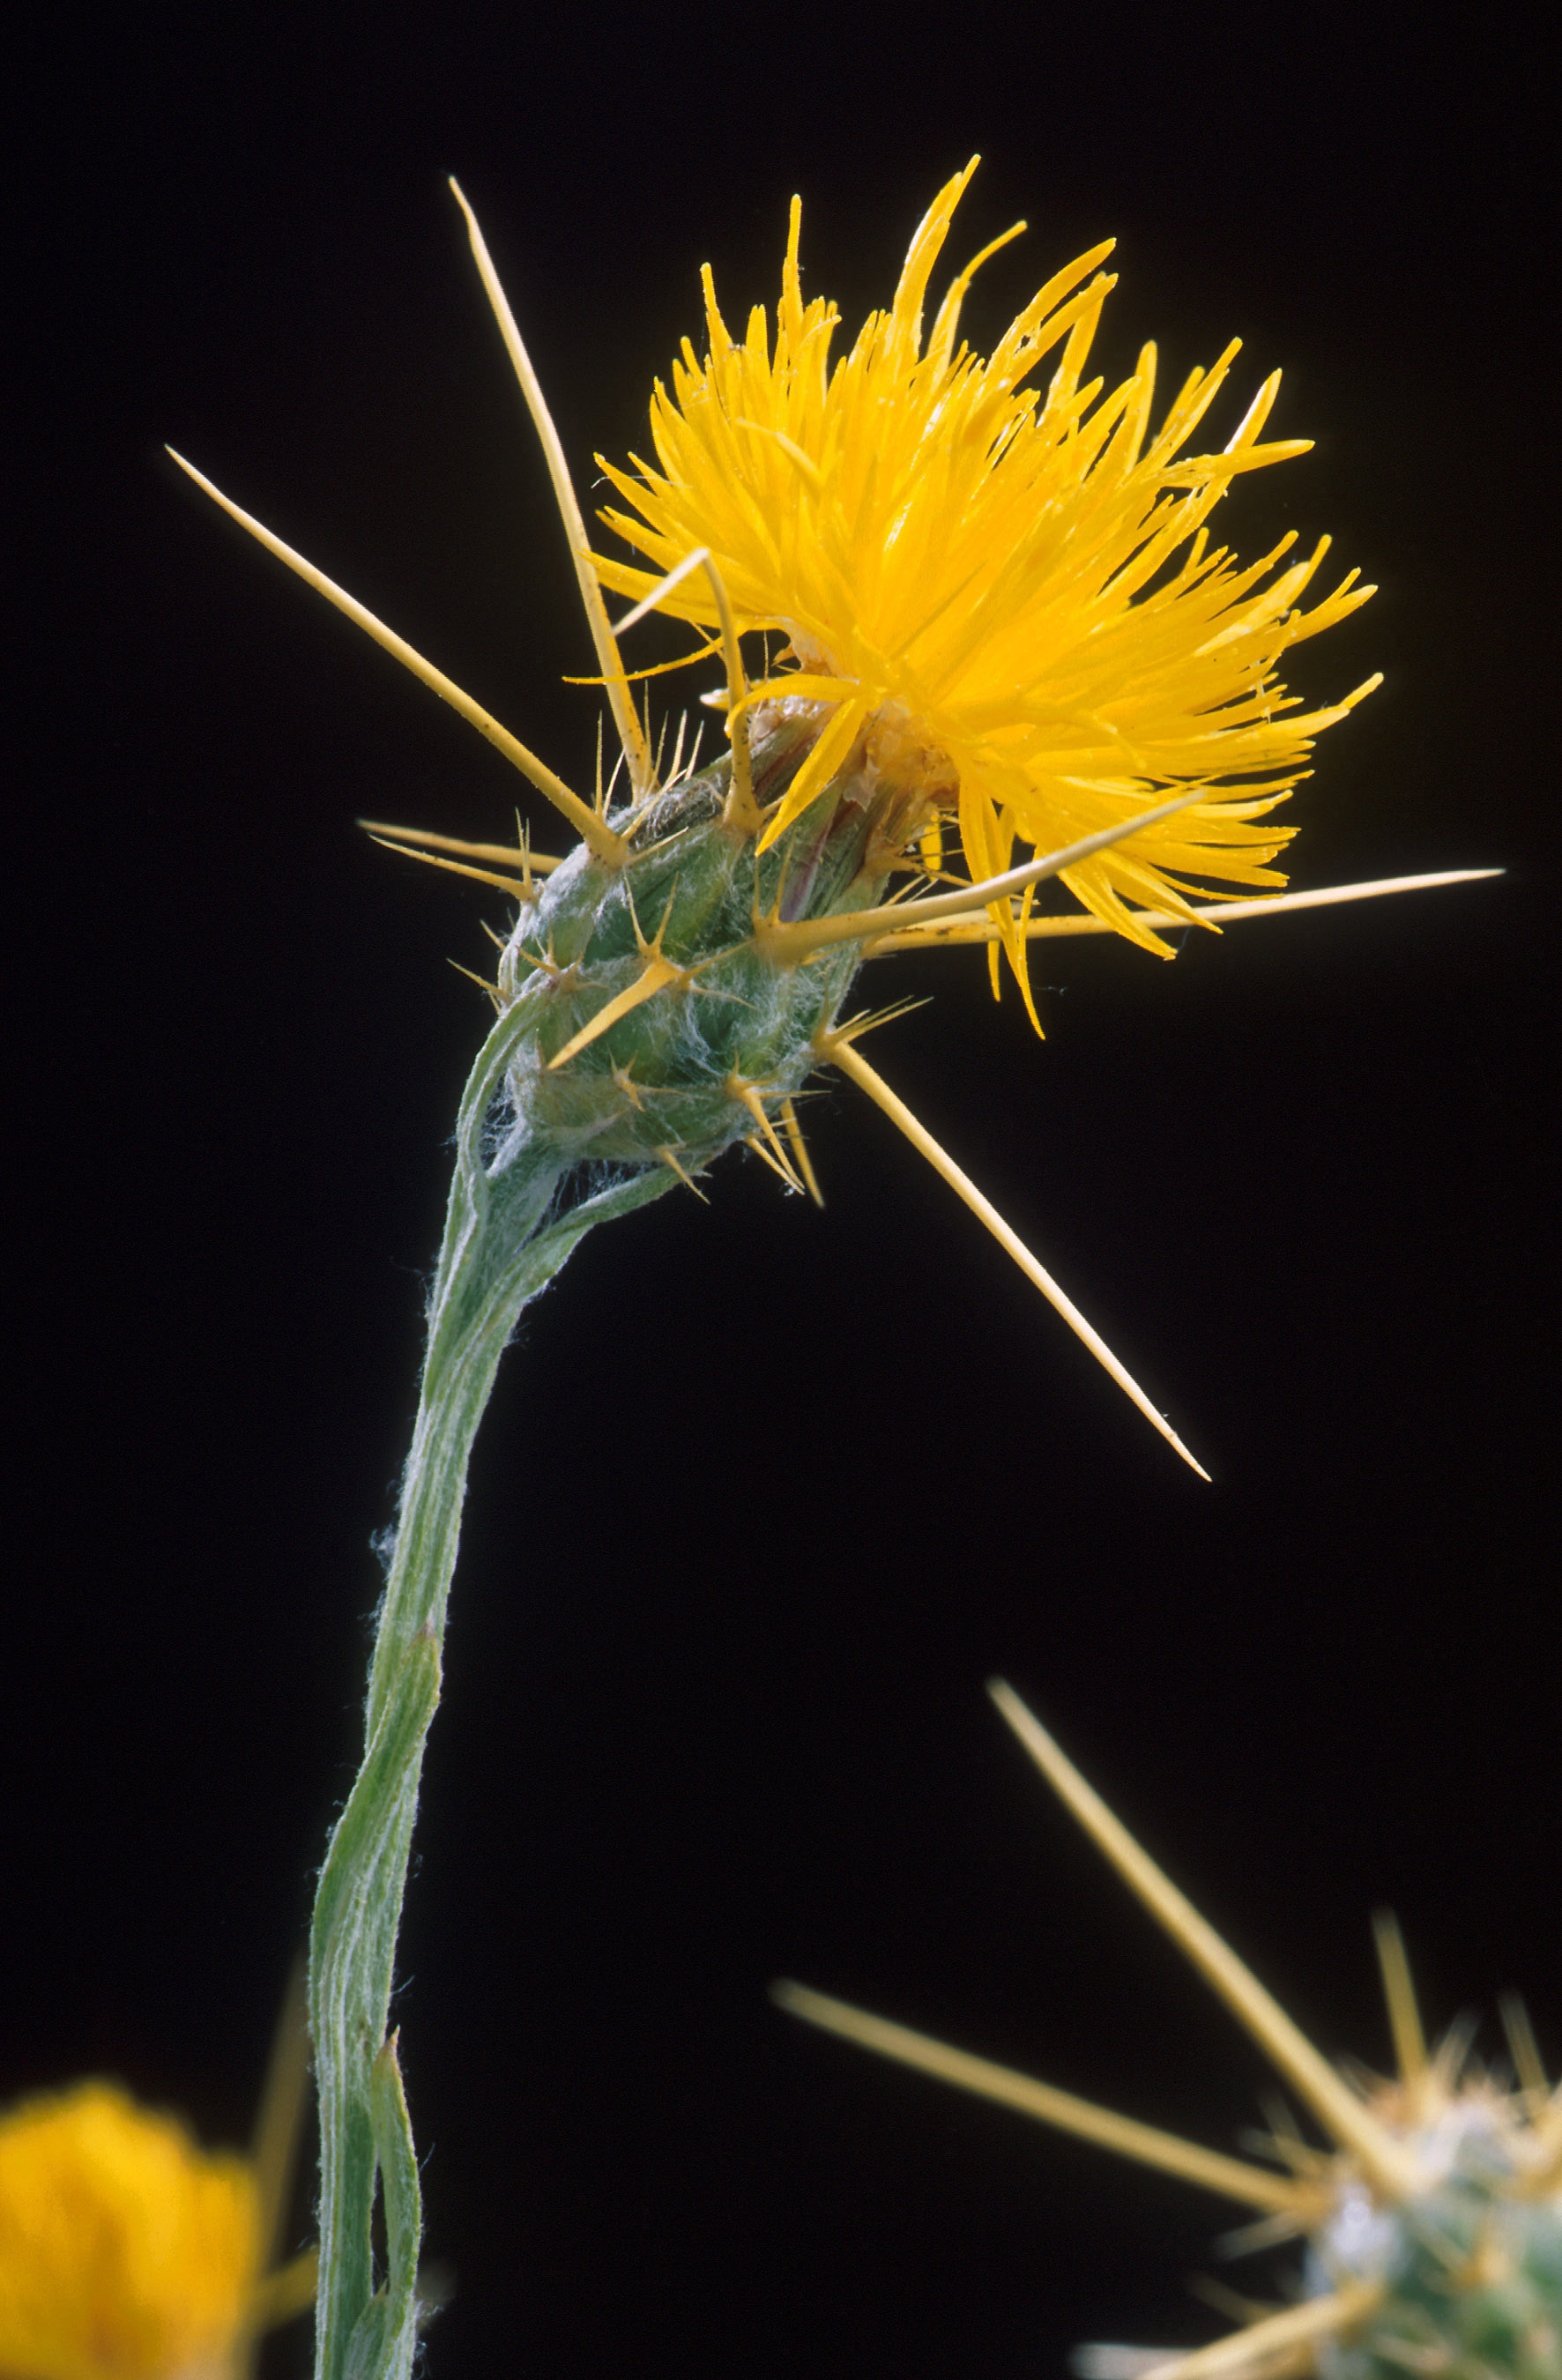
nature, grass, prickly, plant, photography, dandelion, leaf, flower, pollen, green, botany, yellow, flora, wildflower, weed, close up, thorns, prickles, thistle, annual, macro photography, thorny, flowering plant, daisy family, nuisance, noxious, grass family, plant stem, land plant, thorns spines and prickles, yellowstar thistle, golden starthistle, yellow cockspur, st barnaby's thistle